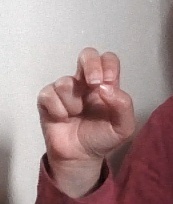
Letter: gaaf